North American F-82 Twin Mustang

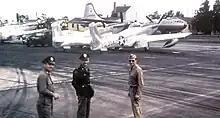
27th FW North American F-82E Twin Mustangs along with a Boeing B-29 Superfortress at Kearney Air Force Base, Nebraska.

The F-82E was the first operational model and its initial operational assignment was to the Strategic Air Command 27th Fighter (later Fighter-Escort) Wing at Kearney Air Force Base, Nebraska in March 1948.